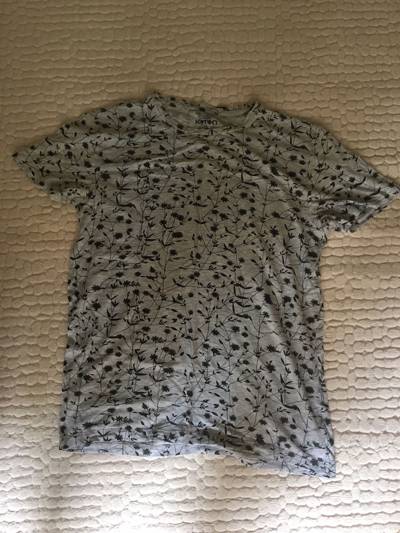
Waste category: clothes